Georgette Seabrooke

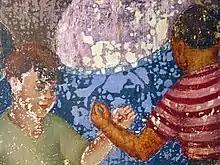
'Recreation in Harlem': boys

Seabrooke was born in Charleston, South Carolina, the only child of George and Anna Seabrooke. Her family moved to New York City in 1920. George, a restaurant and hotel owner, died when Georgette was a young child. Her mother was a domestic housekeeper, and Georgette worked with her while quite young. Georgette did well in school and graduated from Washington Irving High School. She also studied with James Lesesne Wells at the Harlem Art Workshop, and with Gwendolyn B. Bennett at the Harlem Community Art Center.